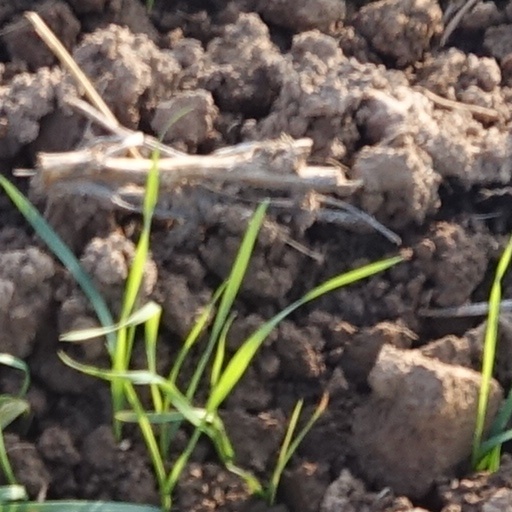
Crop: wheat